Sue Kunitomi Embrey

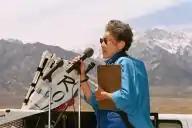
Embrey welcoming the crowd at the 33rd annual Manzanar Pilgrimage in 2002

Sue Kunitomi Embrey (January 6, 1923–May 15, 2006) was an American teacher, activist and long-time chair of the Manzanar Committee, which established the annual Manzanar pilgrimage and obtained National Historic Site status for the former concentration camp.